Localidad Rupestre de Chamangá

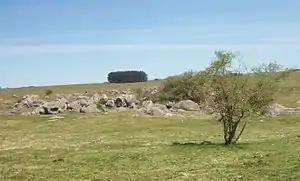
Chamangá.

The Chamangá Rock Art Place is a concentration of rock painting located at Chamangá to the east of Trinidad, Uruguay.